Oliver Kalkofe

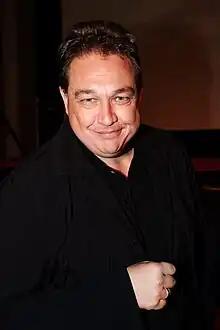
Kalkofe in 2012

Oliver Lars Fred Kalkofe (born 12 September 1965) is a German actor, comedian, satirist, writer and audiobook narrator.